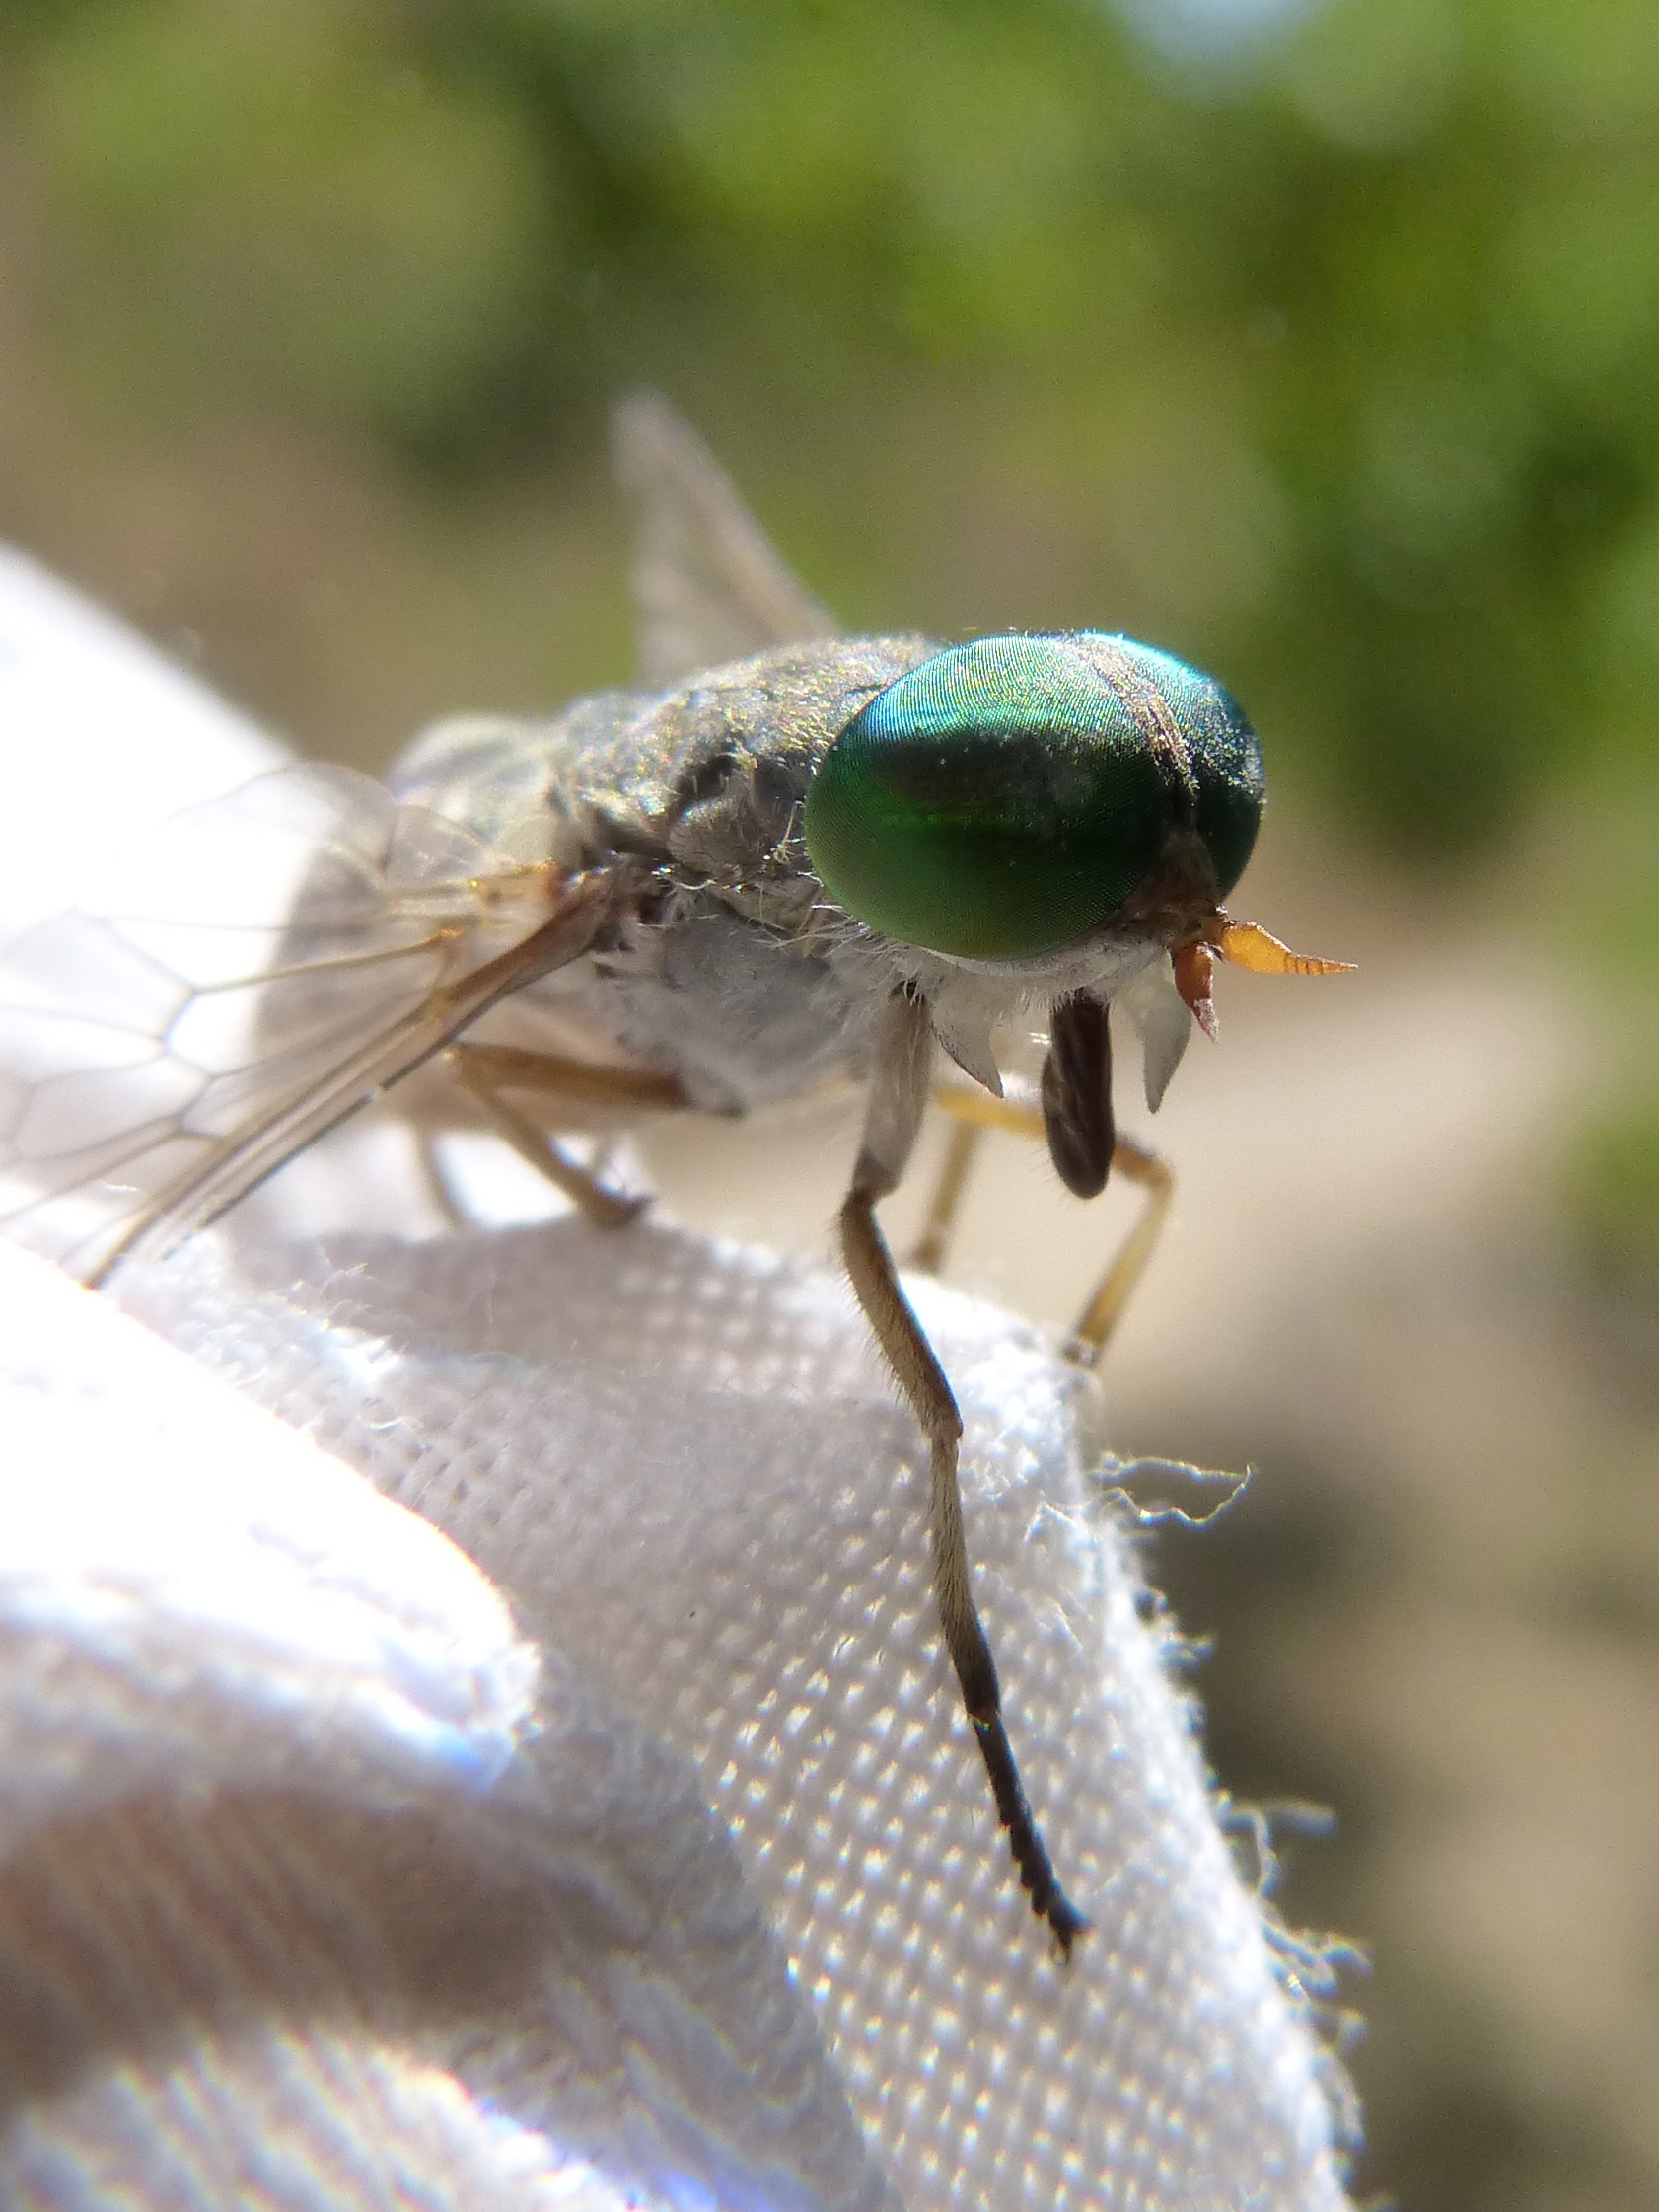
photography, fly, wildlife, green, insect, fauna, invertebrate, close up, detail, beetle, sting, weevil, macro photography, horsefly, green eyes, eyes compounds, insect eye, tabanid